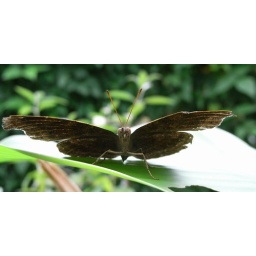
From the butterfly house at Stratford upon Avon